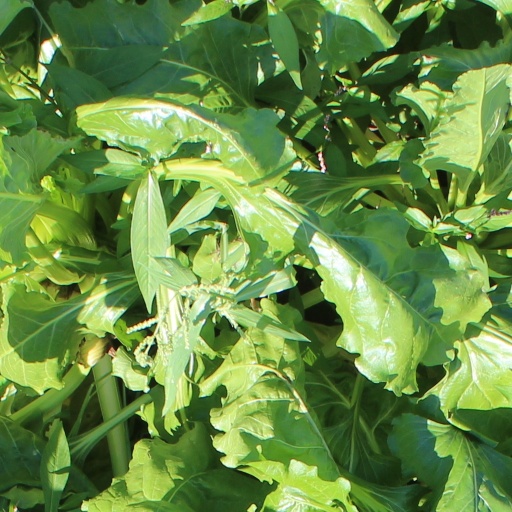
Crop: sugar beet